LittleBits

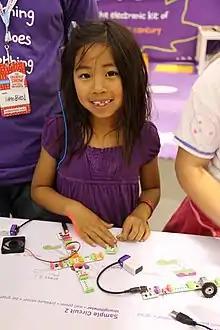
Girl playing with "littleBits".

In July 2014, littleBits introduced cloudBit, a WiFi-enabled module that lets builders add Internet connectivity to their designs. The goal is to give "the average person an easy and open way to contribute to the Internet of Things" using an open-source platform comparable to Linux or Android to build such things as a remote control for coffee makers, heating/cooling systems, or other appliances. In November 2014, the company released the Smart Home Kit, designed to let builders "hack together versions of familiar smart-home concepts—connected coffee pots and presence-aware lamps—or create solutions of their own devising." Using the modules, builders could test smart home gadgets of their own designs to "feel out this new territory for themselves" instead of "taking some company’s word on what your smart home should be."